Llullaillaco

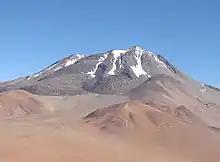
An irregular mountain with elongated snow patches descending its slopes

Three young-looking, long lava flows emanate from the summit cone to the north and south. Morphologically, these flows are reddish-black aa lava flows and feature black and reddish glassy blocks with sizes of . The fronts of the stubby, lobe-shaped flows are up to thick. The northern flow has prominent levee-like structures and splits into a northwestern and northeastern branch upon reaching an obstacle. The southwestern lava flow is long and was fairly viscous when it was erupted. It almost reaches a road southwest of the volcano. The third flow is just east from the southwestern and descends an altitude of . The flows have levee-like structures and ridges. On the northern flank is Azufrera Esperanto, a 5,561-metre-high eroded volcano with sulfur deposits and traces of hydrothermal alteration. The existence of a cave on Llullaillaco is doubtful. The edifice covers an elliptical area of with about — of volcanic rock. The ground at Llullaillaco is formed mostly by lavic rocks and block debris, which are frequently buried by tephra. The rocks are grey, except where weathering has coloured them black, brown, red or yellow, and their appearance is vitrophyric or porphyritic.